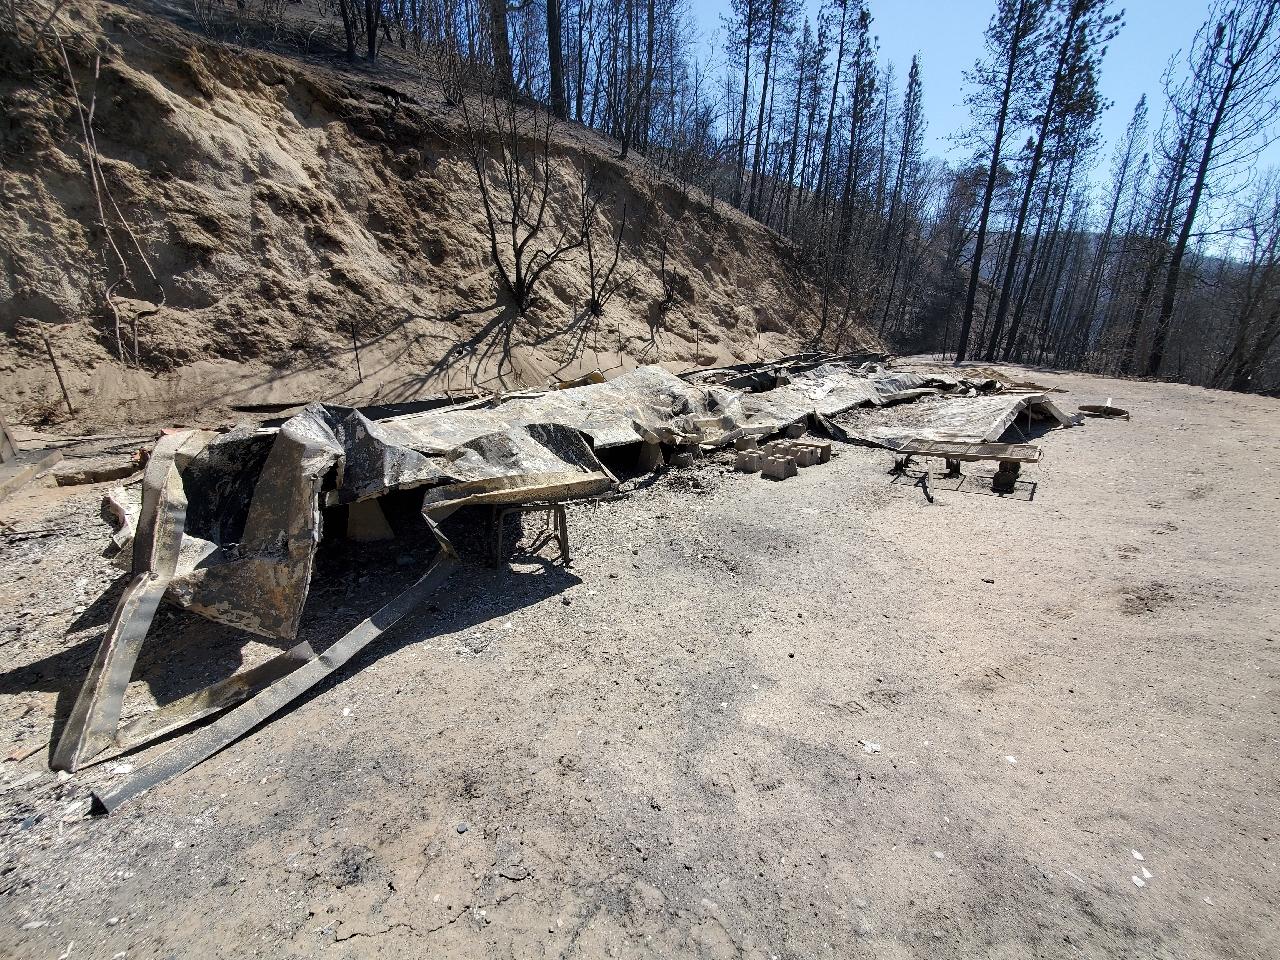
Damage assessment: destroyed